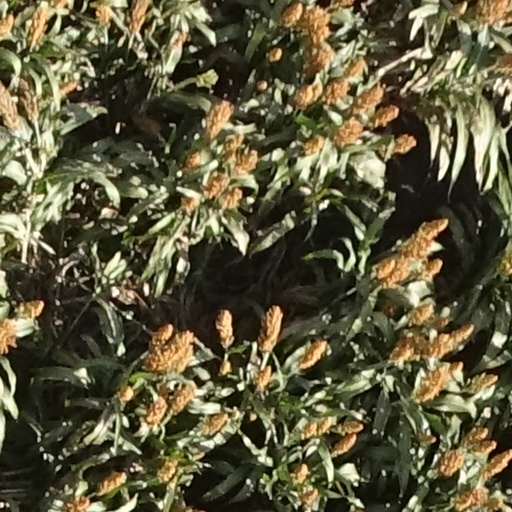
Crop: sorghum